Steve Bagarus

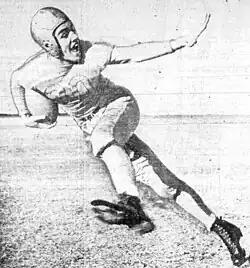
Bagarus, circa 1944

Stephen Michael Bagarus (September 19, 1919 – October 17, 1981) was an American football halfback who played in the National Football League (NFL) for the Washington Redskins and the Los Angeles Rams. He played college football at Notre Dame. He is one of only four NFL players who have ever worn the uniform number 00, along with Johnny Clement, Jim Otto and Ken Burrough.